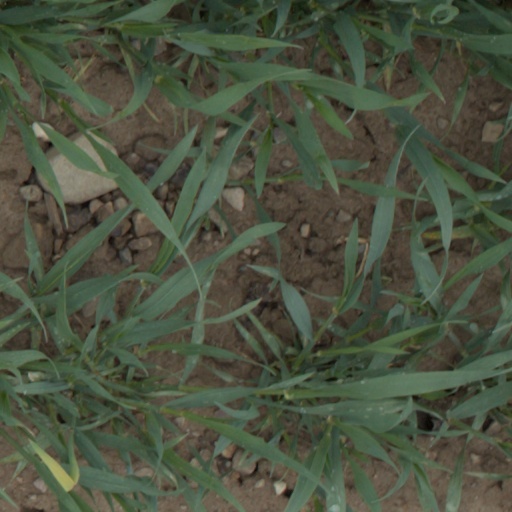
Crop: wheat